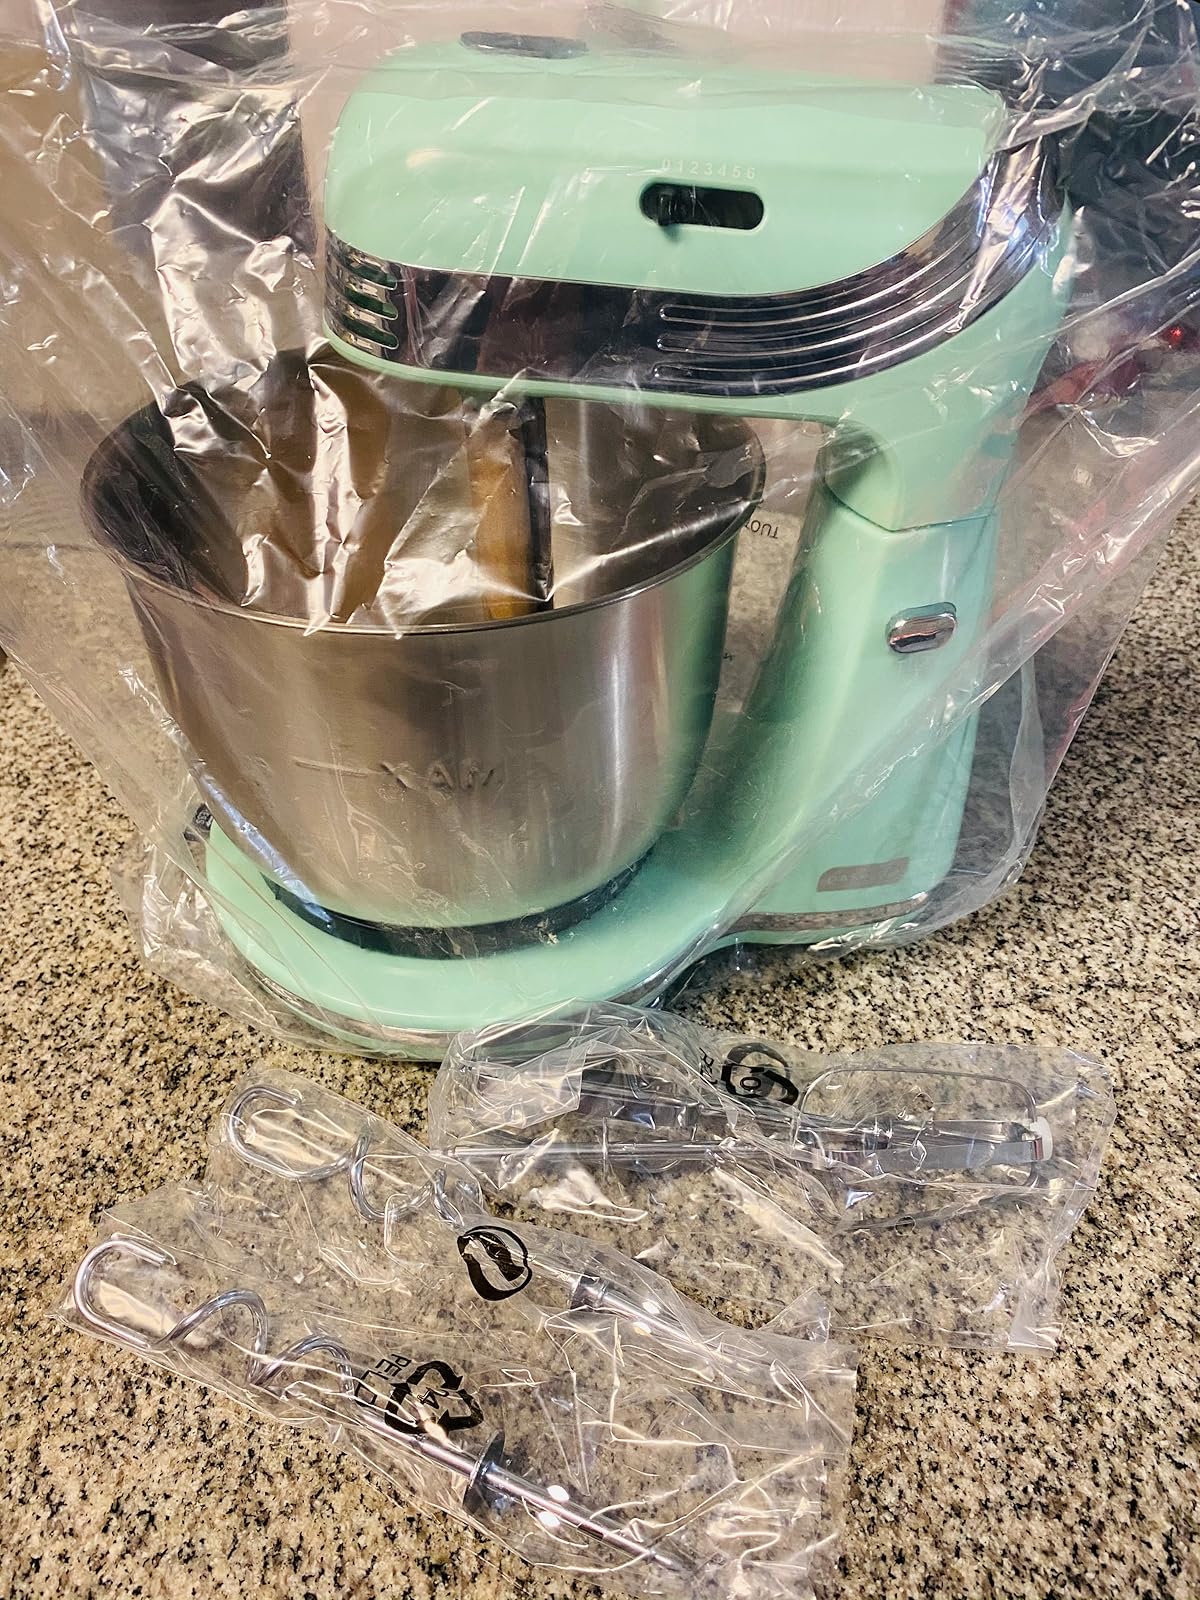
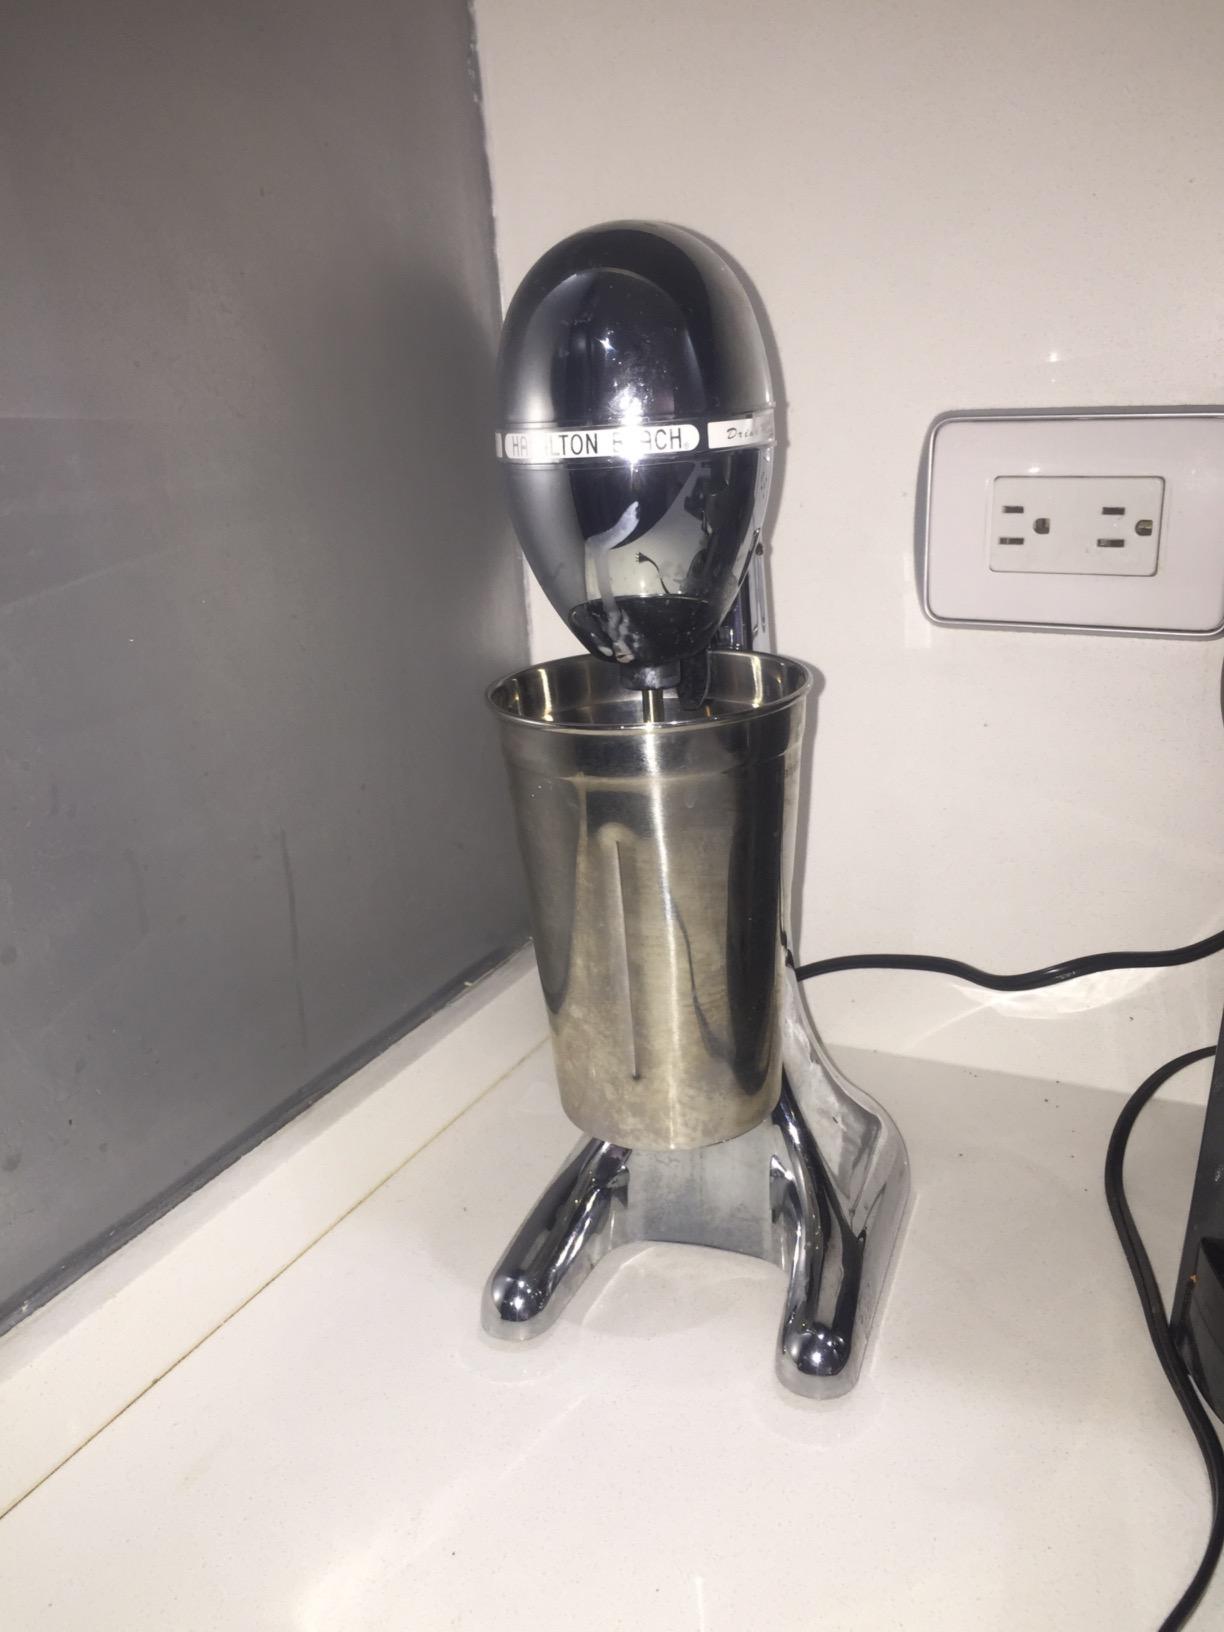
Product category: items_mixer
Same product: no